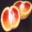
Label: orange